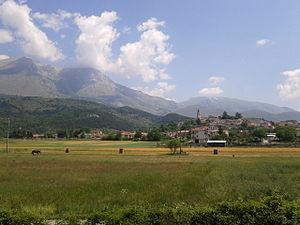
Magliano de' Marsi est une commune de la province de L'Aquila dans les Abruzzes en Italie.